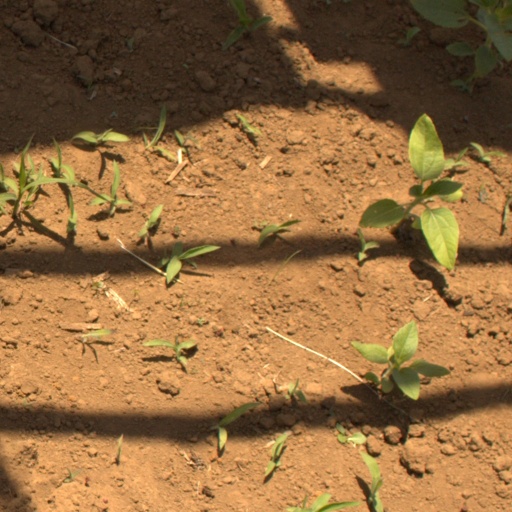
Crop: Jerusalem artichoke